Vale Royal Abbey

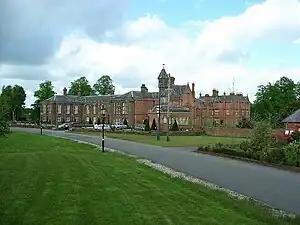
The Tudor mansion that replaced Vale Royal, as seen in 2005, built around the core of the former south and west cloister, contains surviving rooms (including the abbot's great hall).

The process of dissolution at Vale Royal was begun in September 1538 by the royal commissioner Thomas Holcroft, who was ordered to "take and recyve" the abbey from Hareware. The situation grew legally murky as Holcroft, probably with a forged signature on the deed of exchange, claimed that the abbey had surrendered to him on 7 September. The abbot (and abbey) denied doing so, questioning Holcroft's authority. Holcroft then alleged that the abbot had attempted to take over the abbey himself, and had tried to conspire with Holcroft to commit land fraud. The monks continued to petition the government, particularly Thomas Cromwell, who was responsible for church affairs in his role as vicar general during the Royal Supremacy. Hareware wrote to the chief minister during his journey to London: